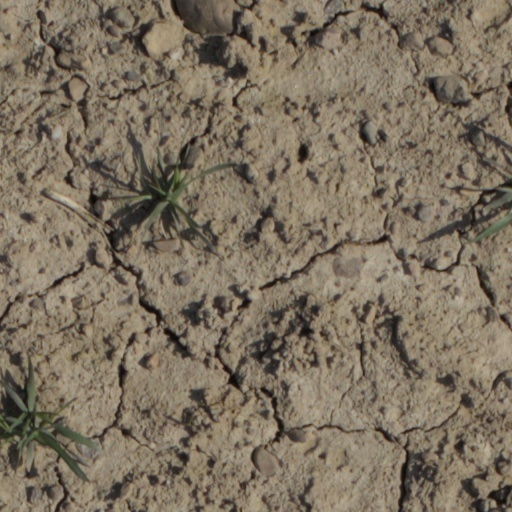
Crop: wheat